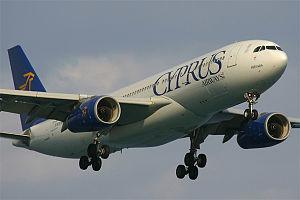
Cyprus Airways fut la plus grande compagnie aérienne chypriote. Elle cessa ses activités le 9 janvier 2015, à la suite de la conclusion de la Commission européenne au regard des aides de l'État. Détenue à 69,62 % par le gouvernement chypriote et à 30,38 % par des investisseurs privés, elle employait plus de 1 220 personnes.